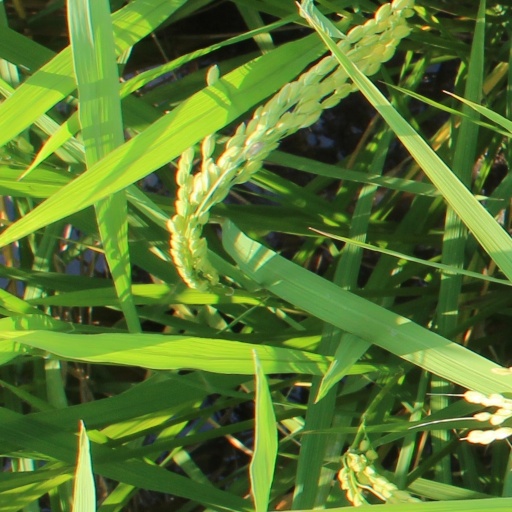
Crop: rice